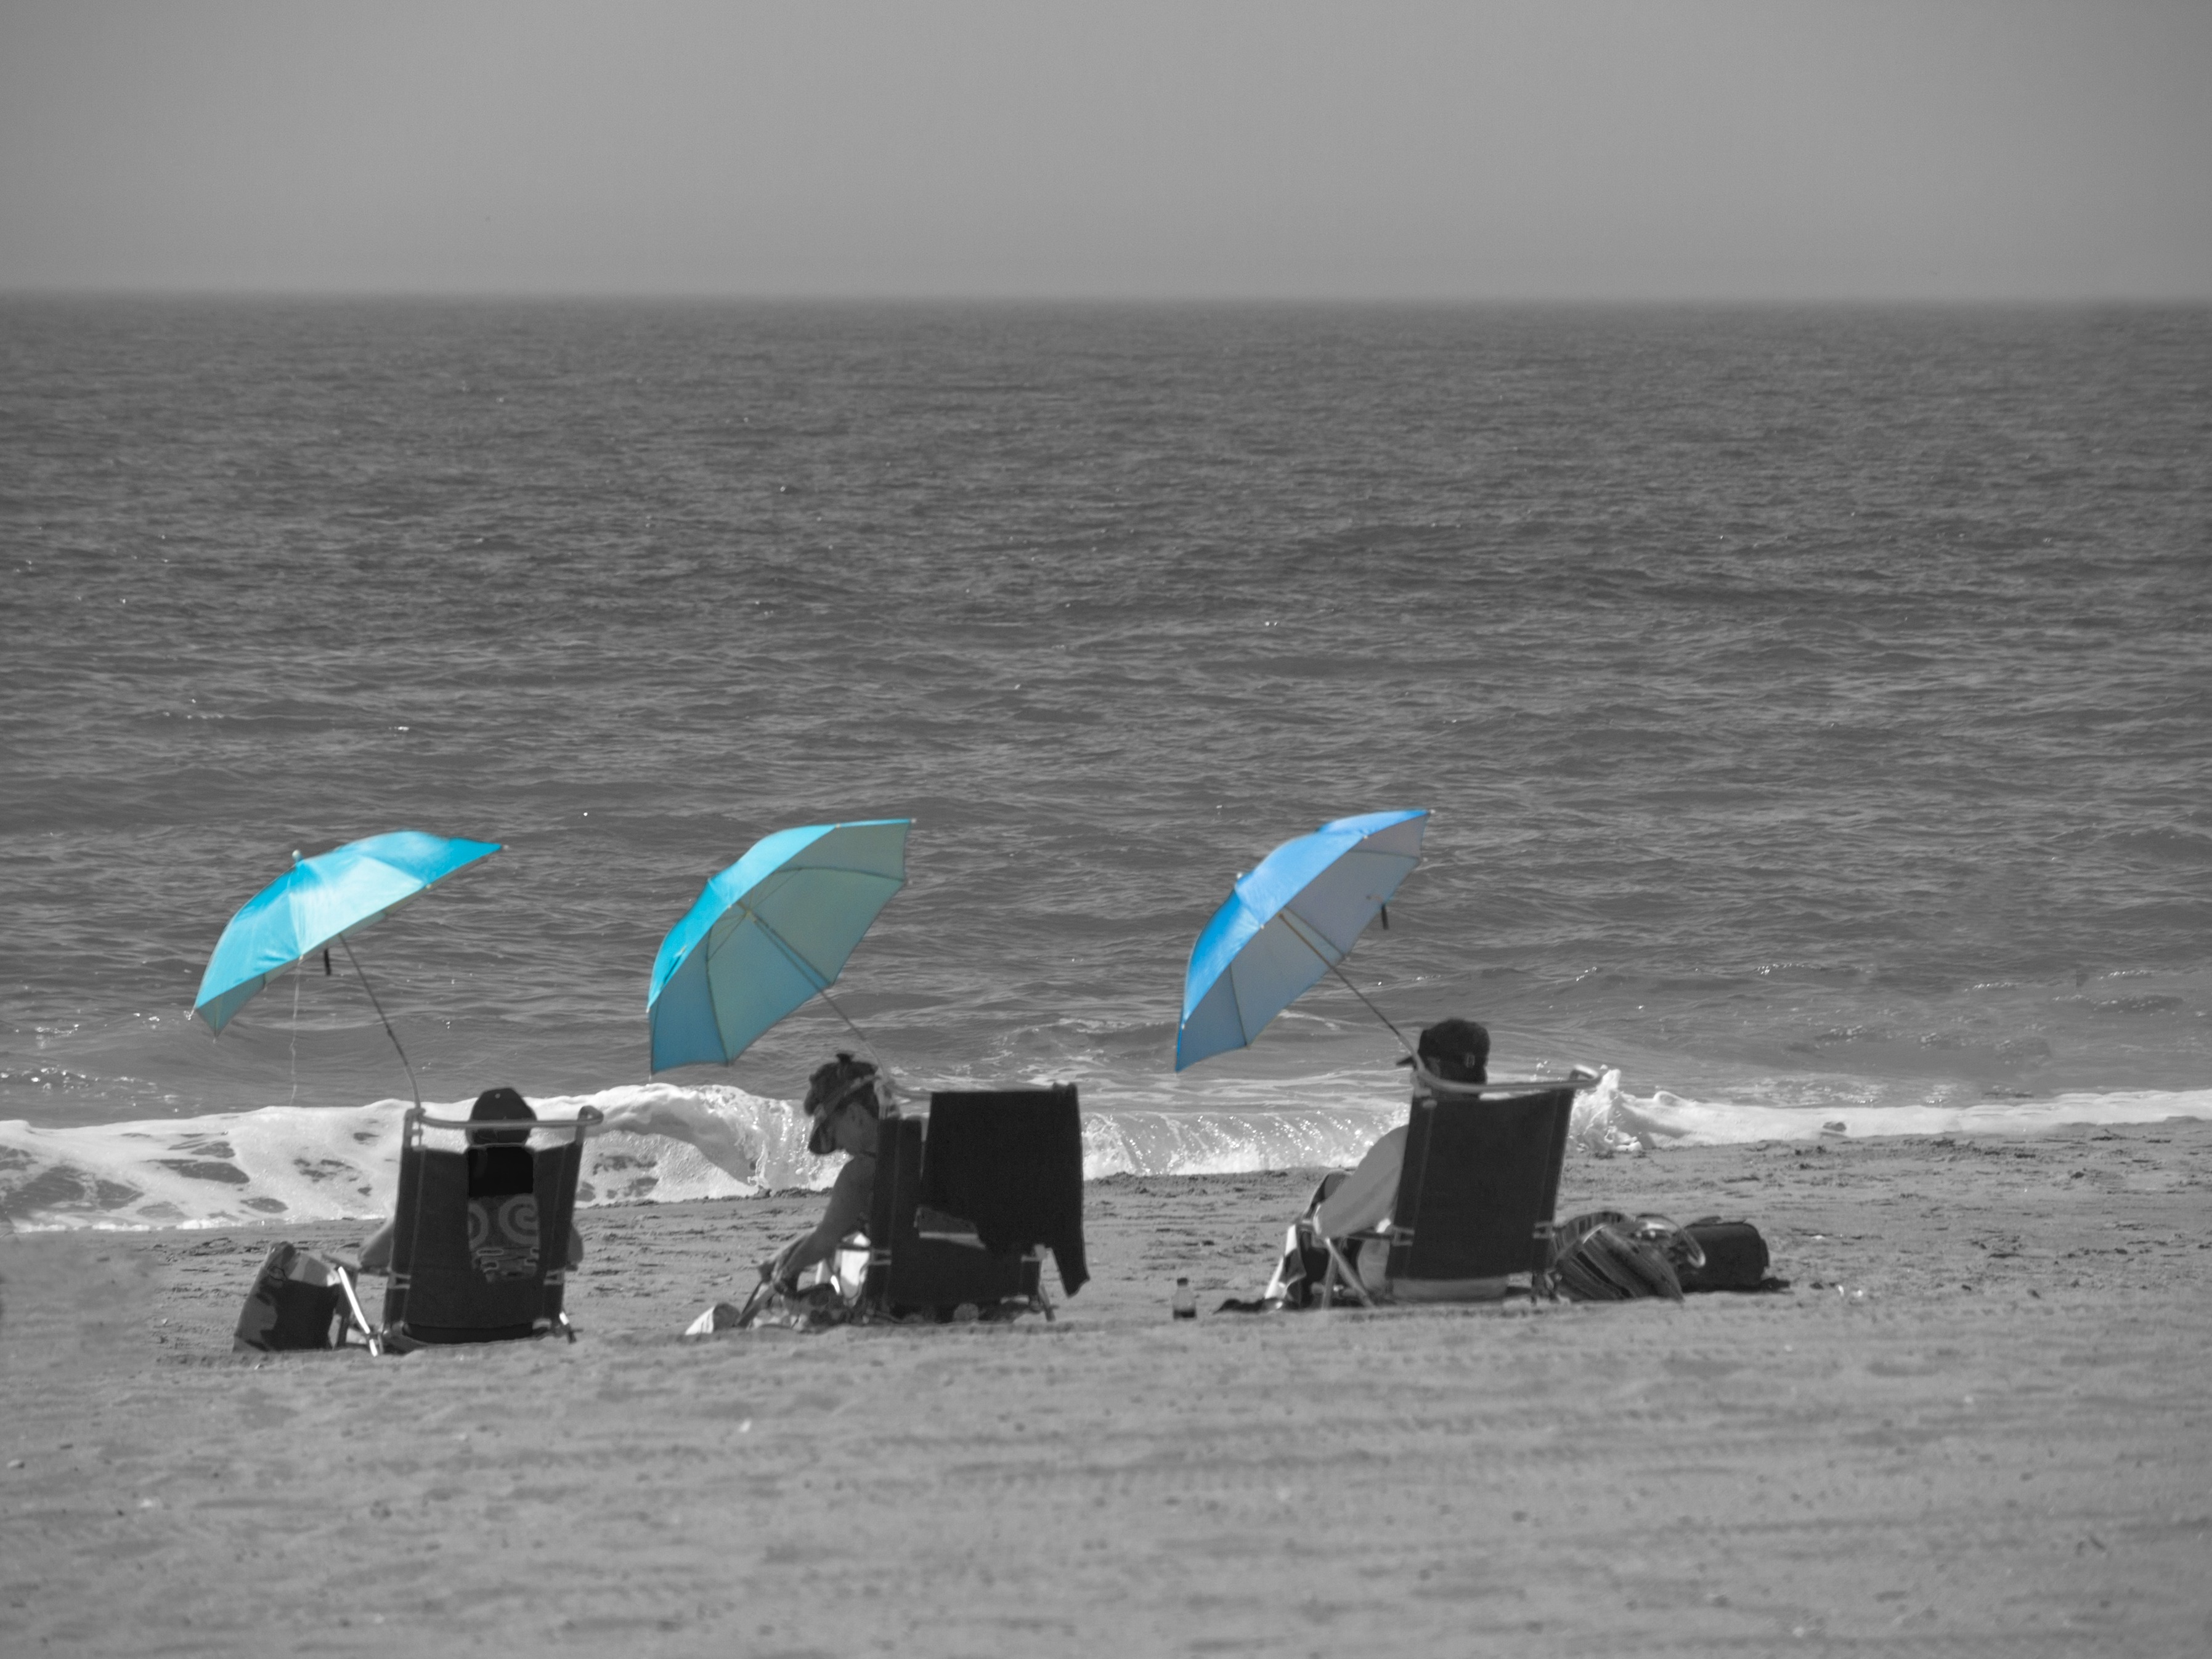
beach, sea, coast, water, ocean, horizon, people, sun, boat, wave, wind, summer, vacation, sunbathing, ice, vehicle, relax, bay, rest, arctic, iceberg, holidays, tourists, parasol, sunbathe, sunshade, sun protection, atmosphere of earth, wind wave, surfing equipment and supplies, repose, holiday makers, vacationists, vacationers